Sarah Marshall (British actress)

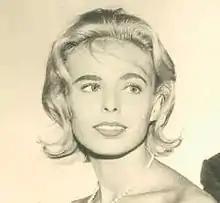
Marshall in 1961

Sarah Lynne Marshall (25 May 1933 – 18 January 2014) was a British actress. She received a nomination for the Tony Award for Best Featured Actress in a Play for her performance in "Goodbye Charlie".